Alcoholism

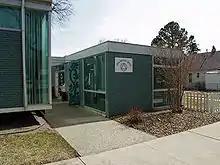
A regional service center for Alcoholics Anonymous

Because there is disagreement on the definition of the word alcoholism, it is not a recognized diagnosis, and the use of the term alcoholism is discouraged due to its heavily stigmatized connotations. It is classified as alcohol use disorder in the DSM-5 or alcohol dependence in the ICD-11. In 1979, the World Health Organization discouraged the use of "alcoholism" due to its inexact meaning, preferring "alcohol dependence syndrome".